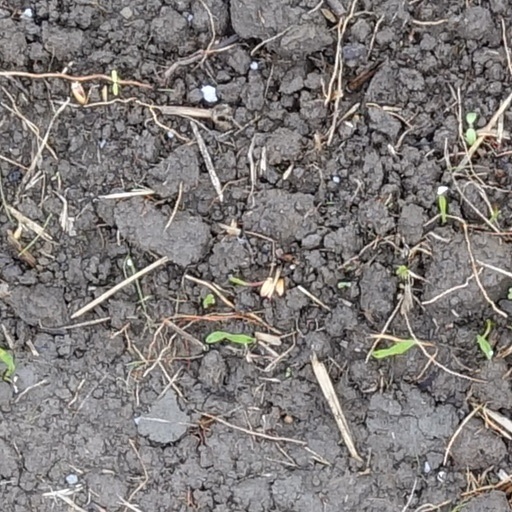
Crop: wheat